Housing in Ethiopia

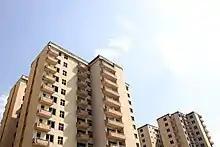
Apartments in Senga Tera, Addis Ababa

Housing in Ethiopia has been improving over past decades. About 70% of housing units are requiring total replacement whereas 30% are in fair condition. 20–27% are in adequate sanitation and 19.4% in rural areas at national level. However, there are still slum areas particularly in Addis Ababa where 80% of areas experienced sanitation problem and health and safety risks.